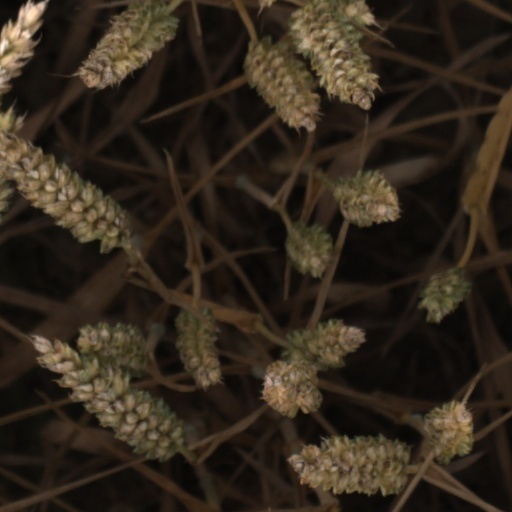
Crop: wheat